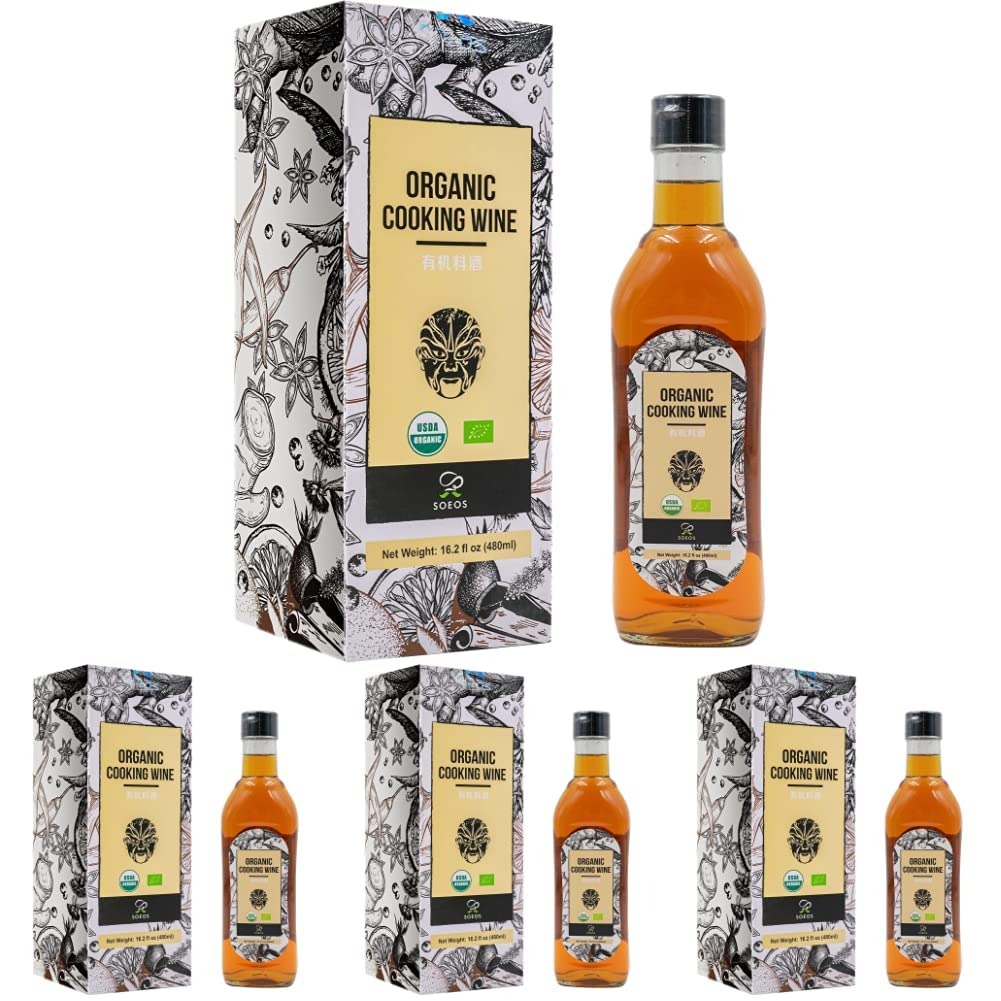
Item Name: Soeos Shaoxing Cooking Wine, Shaoxing Rice Wine, Chinese Cooking Wine, Rice Cooking Wine, Shaoxing Wine Chinese Cooking Wine, Shaohsing Wine, Shao Hsing Rice Wine, 16.2Oz(480Ml),4 Pack,
Bullet Point 1: The below information is per pack only
Bullet Point 2: USDA ORGANIC: Certified organic by the USDA. Ingredients have no additives, preservatives, or fillers.
Bullet Point 3: ADDS AUTHENTIC FLAVOR TO ANY ASIAN DISH: Bring out the full flavors of your stir frys, soups and marinades; adding a few splashes to the stuffing mixture can elevate pan-fried dumplings.
Bullet Point 4: HOW TO USE IN COOKING: The most reasonable time to use wine in cooking should be when the temperature in the post is the highest during the entire cooking process.
Bullet Point 5: EXPERTLY PRODUCED: SOEOS is a renowned spice and herb brand beloved by chefs and culinary enthusiasts bringing fresher ingredients to every kitchen.
Bullet Point 6: Soeos takes your satisfaction as our highest priority. Let us know anytime for questions and concerns, as we value your voice to make things right.
Value: nan
Unit: None

Price: 12.99